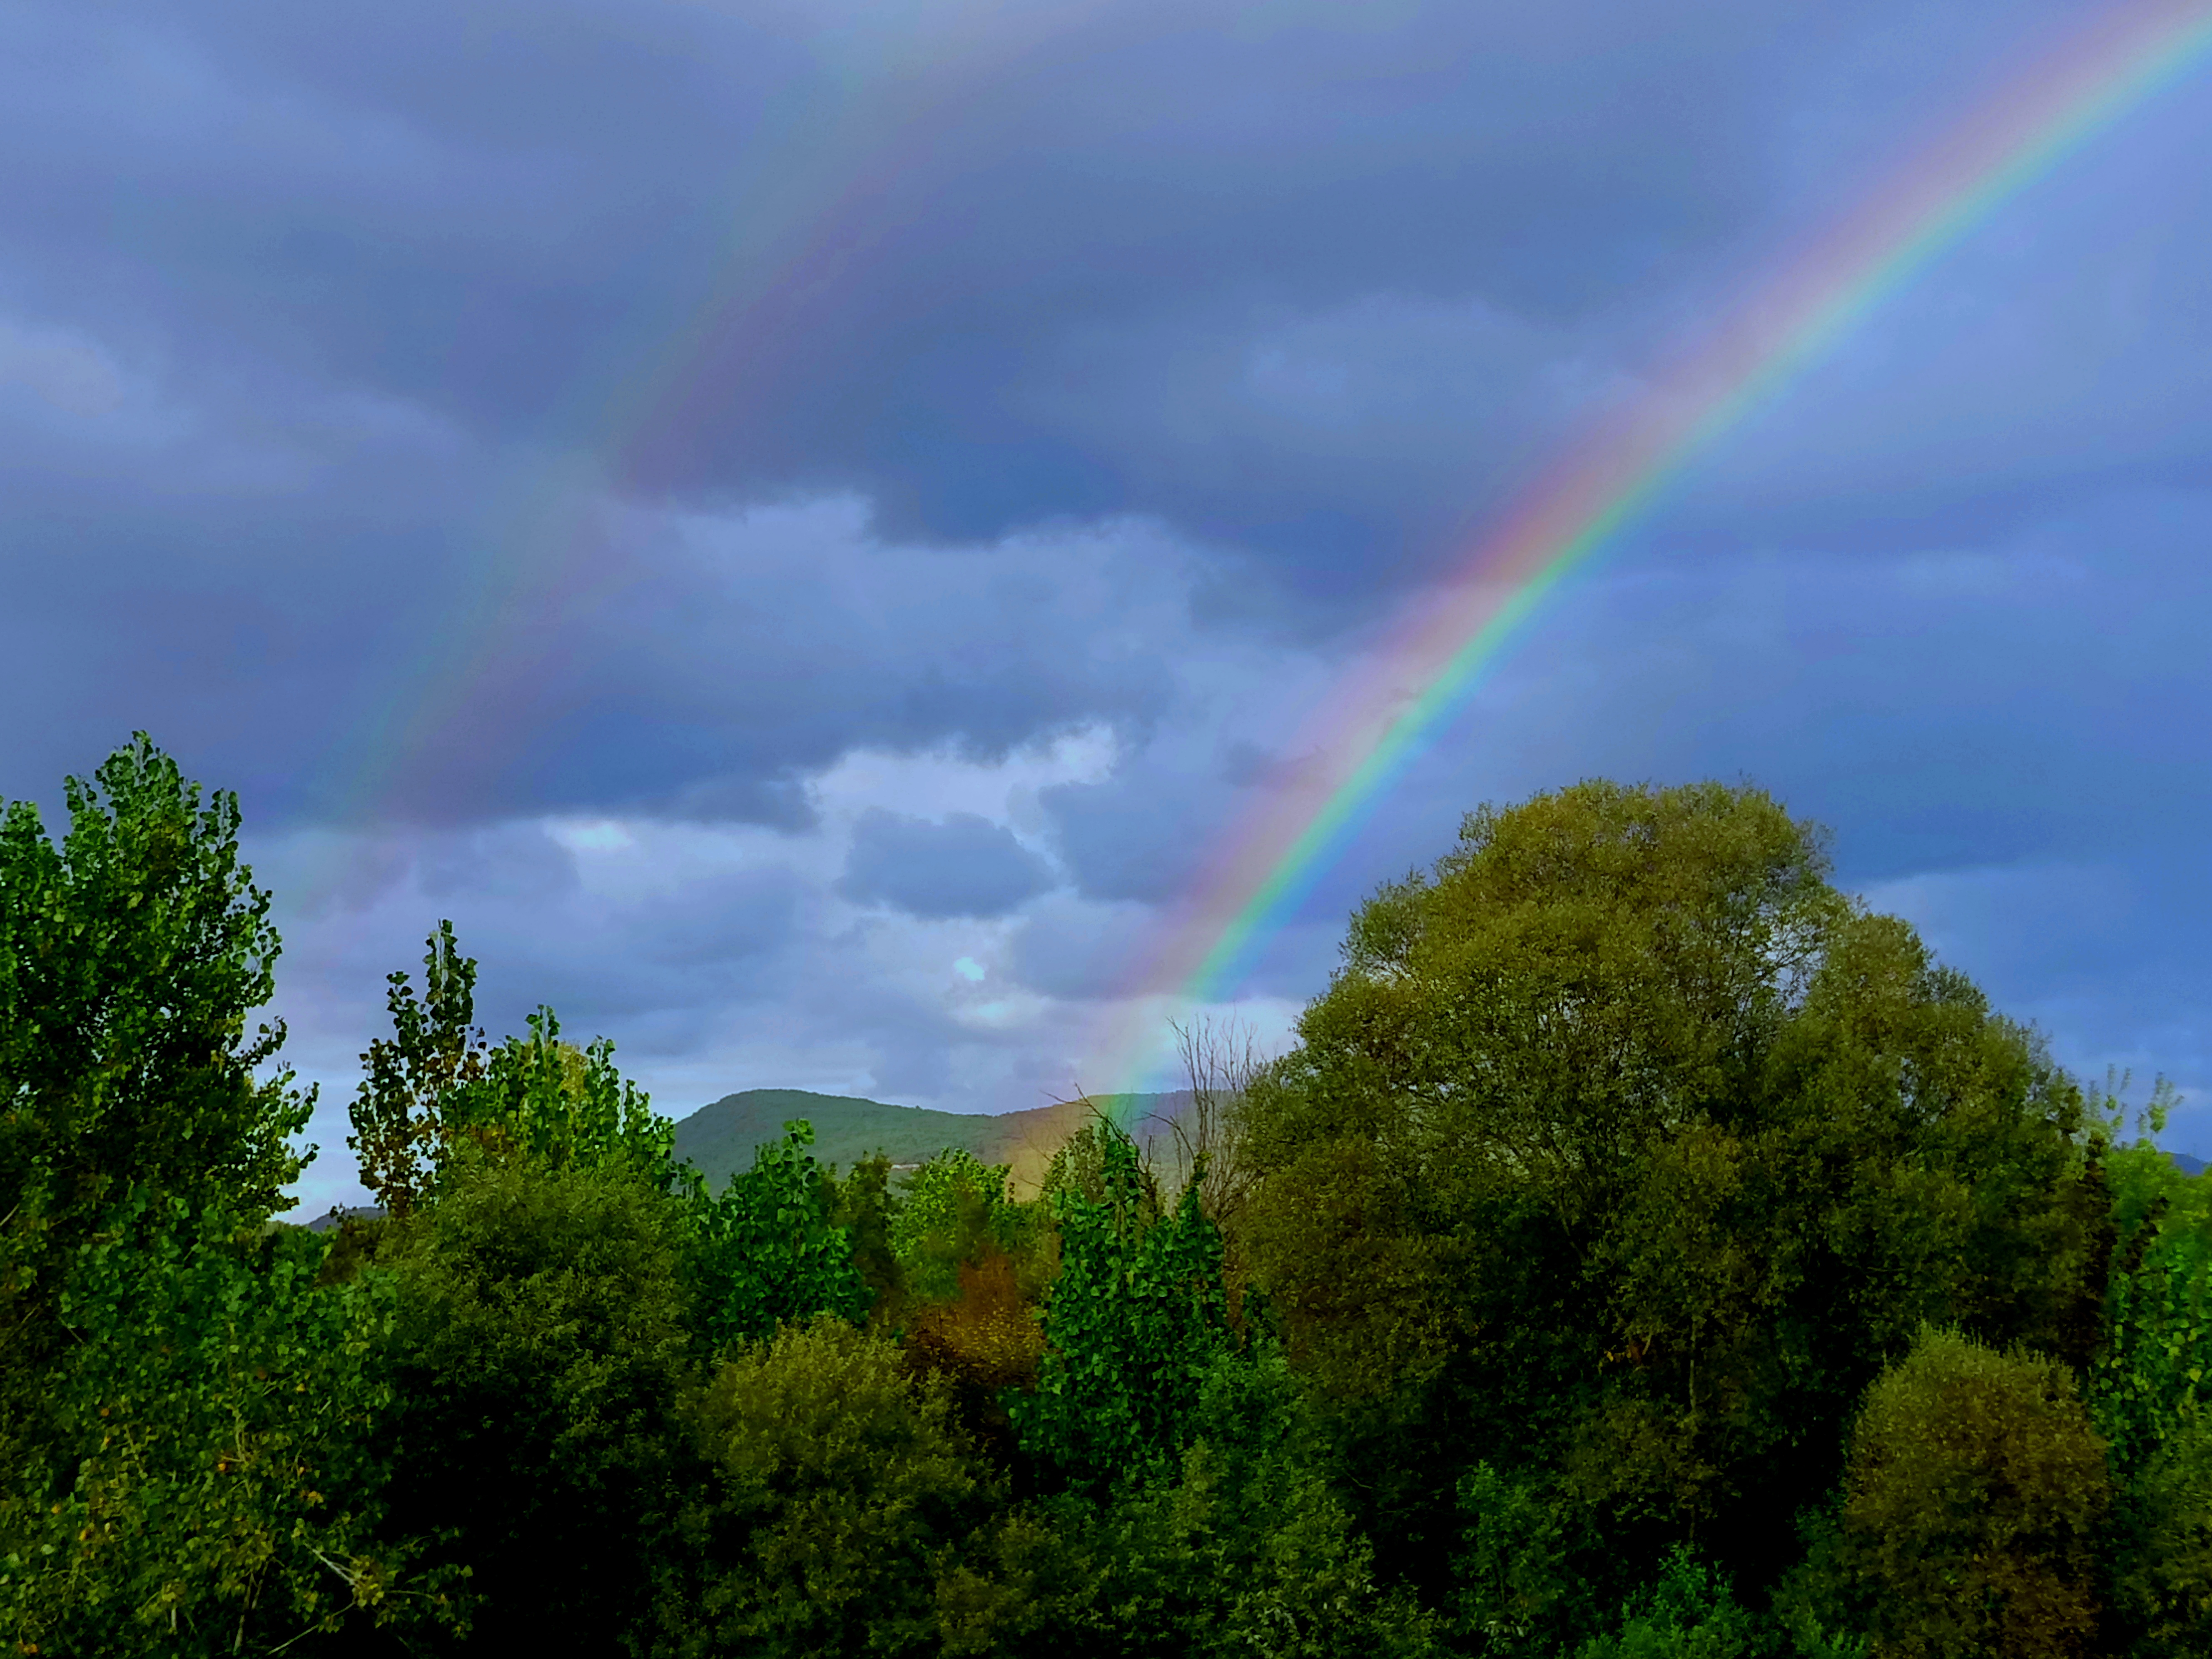
rainbow, color, sky, cloud, rain, greenery, nature, natural landscape, green, vegetation, meteorological phenomenon, tree, highland, ecoregion, atmosphere, landscape, rural area, sunlight, plant, hill, cumulus, forest, grassland